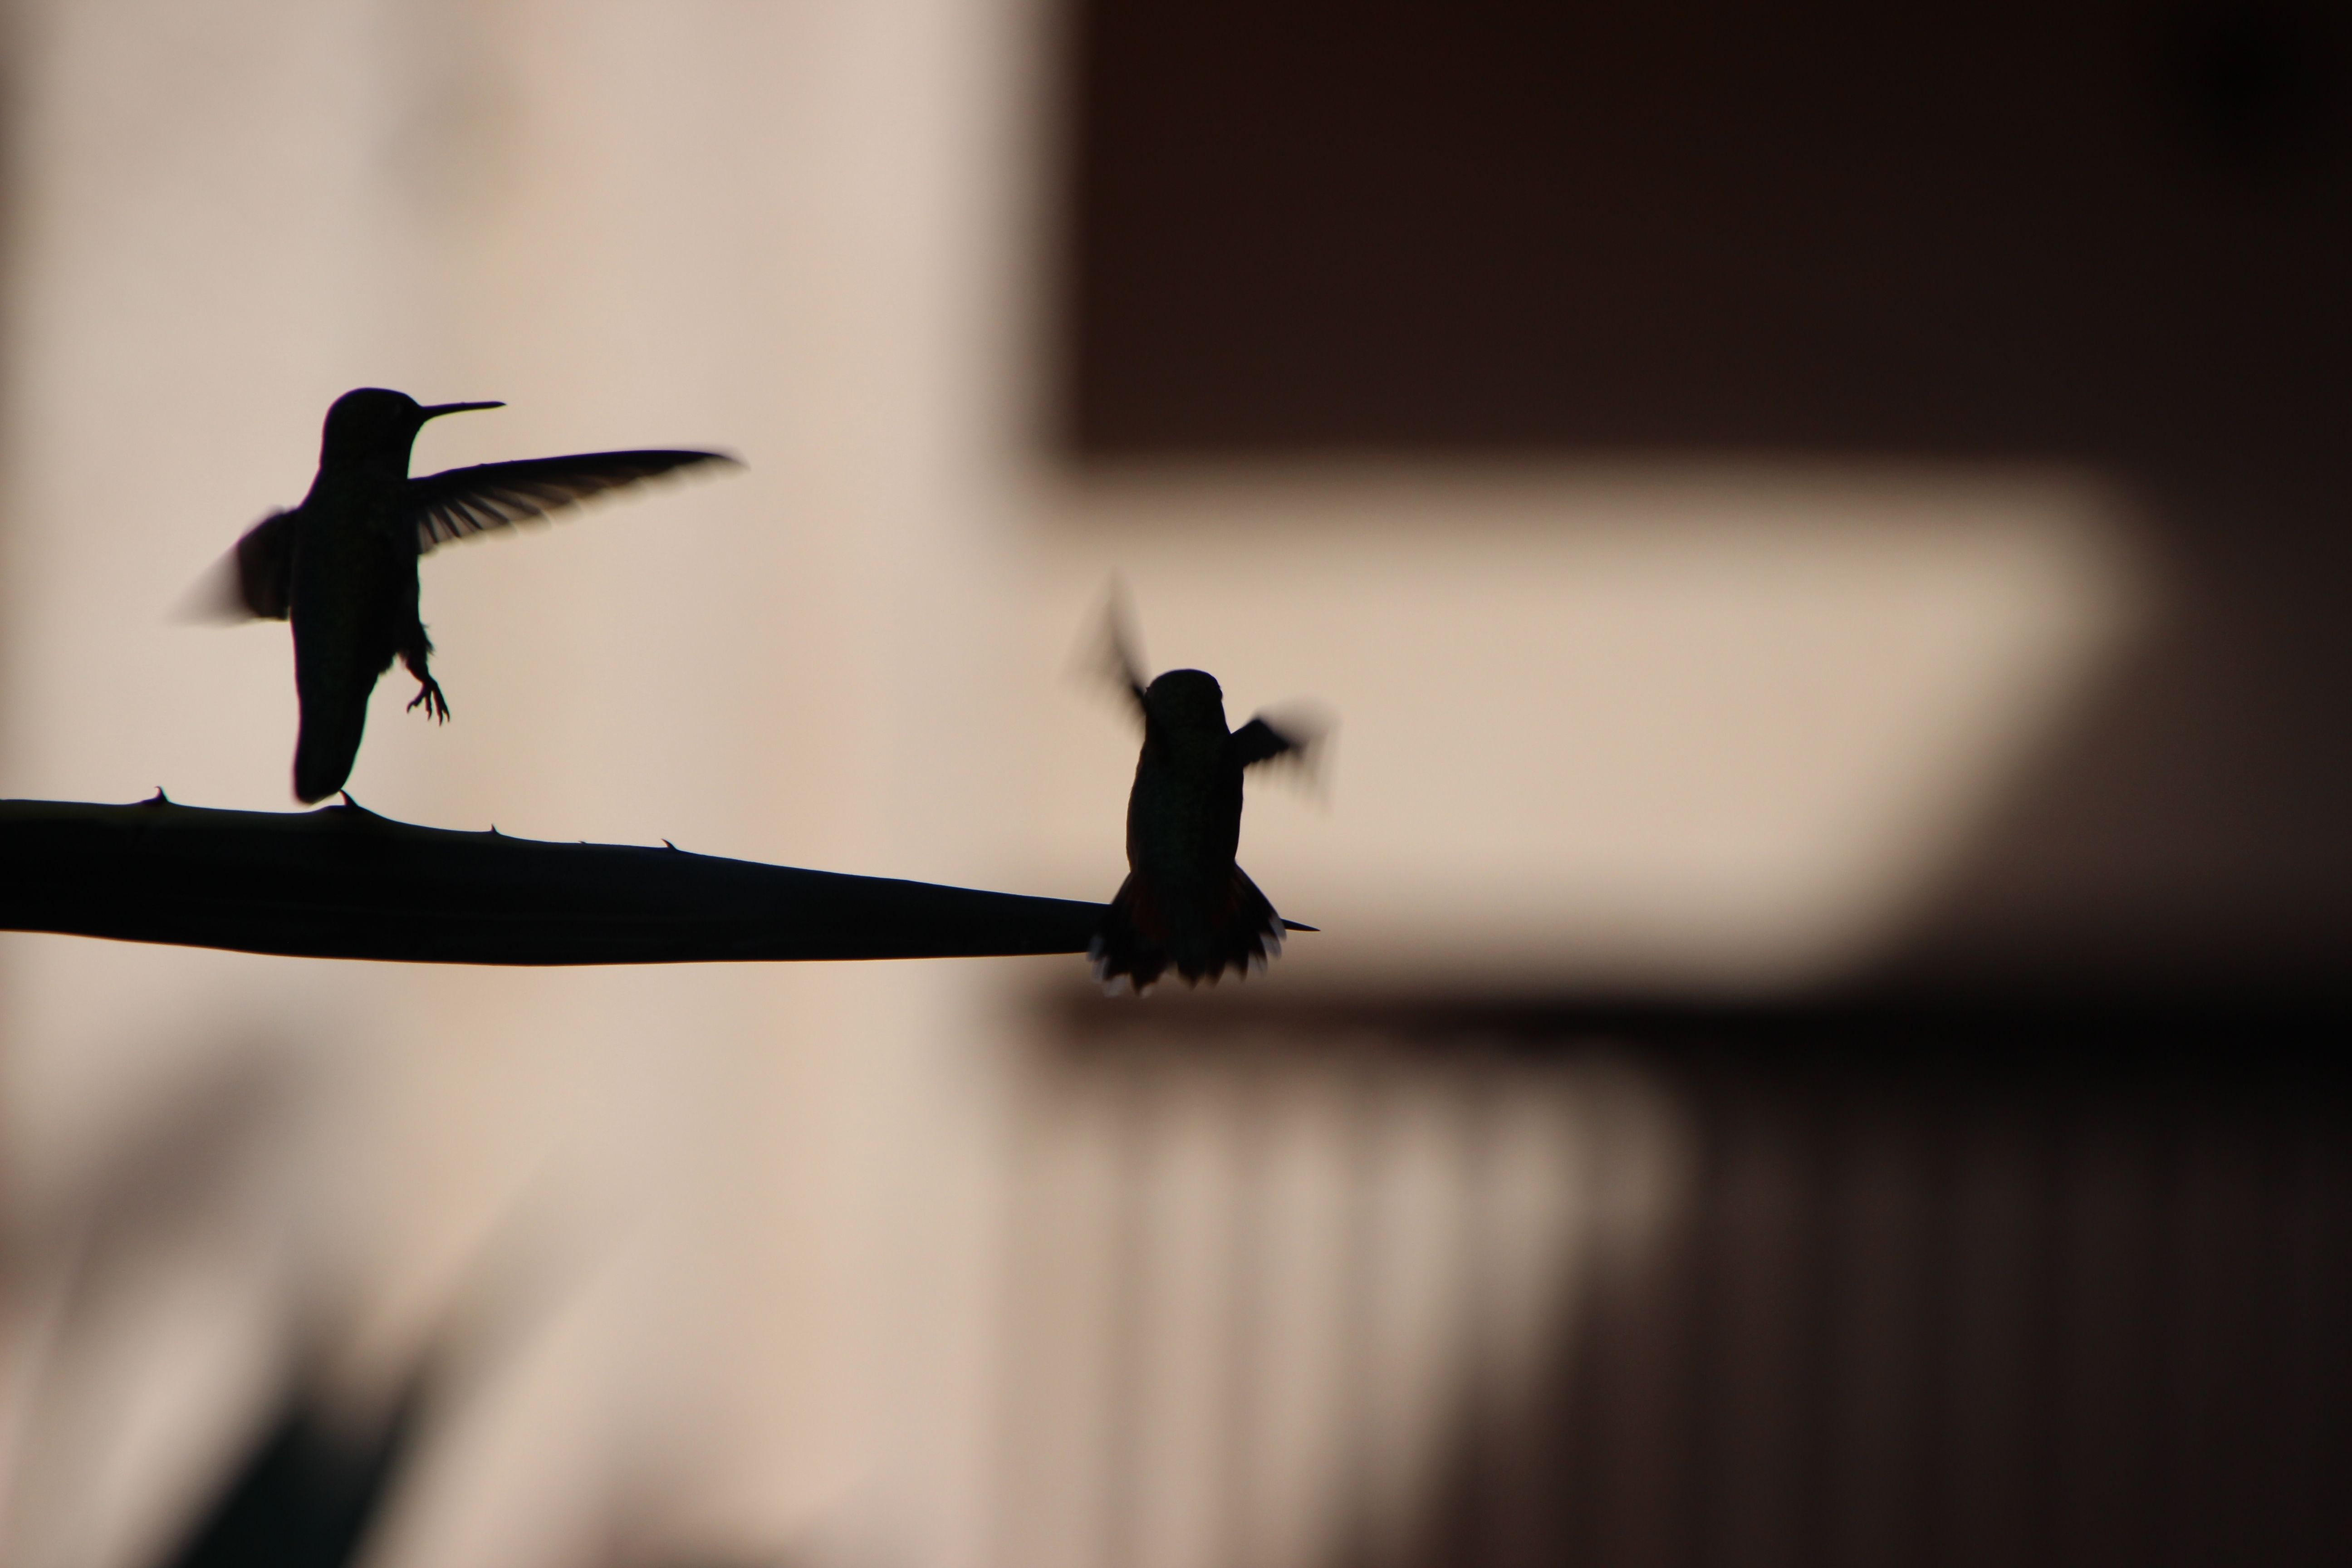
nature, silhouette, bird, wing, light, white, flying, wildlife, wild, reflection, beak, flight, shadow, hummingbird, darkness, black, lighting, feather, photograph, perching bird